Pot Hole quarry

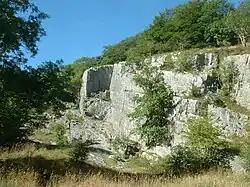
The quarry viewed from the south, in August 2005

Pot Hole quarry (also known as Pothole quarry or Three Springs quarry) is a former limestone quarry close to Llanferres, near Mold, in Denbighshire, North Wales. The quarry is popular with rock climbers due to its rural setting, ease of access and selection of routes on good quality limestone. The average height of the quarried rock is approximately .